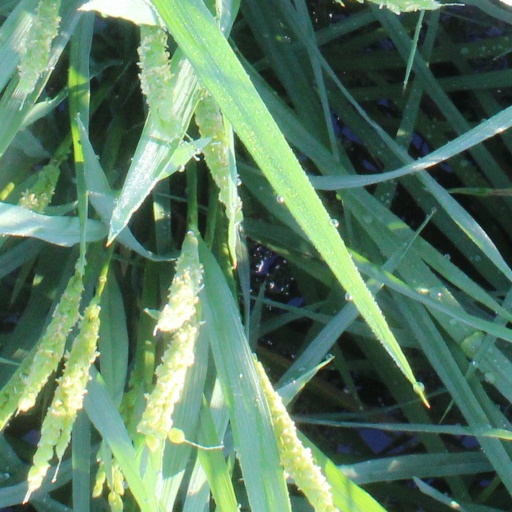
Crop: rice